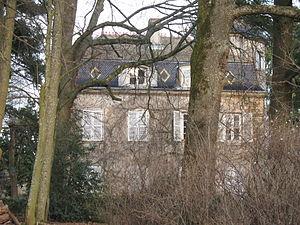
Le château de Saint-Mauris est situé sur la commune de Saint-Maurice-de-Satonnay en Saône-et-Loire, à flanc de pente.